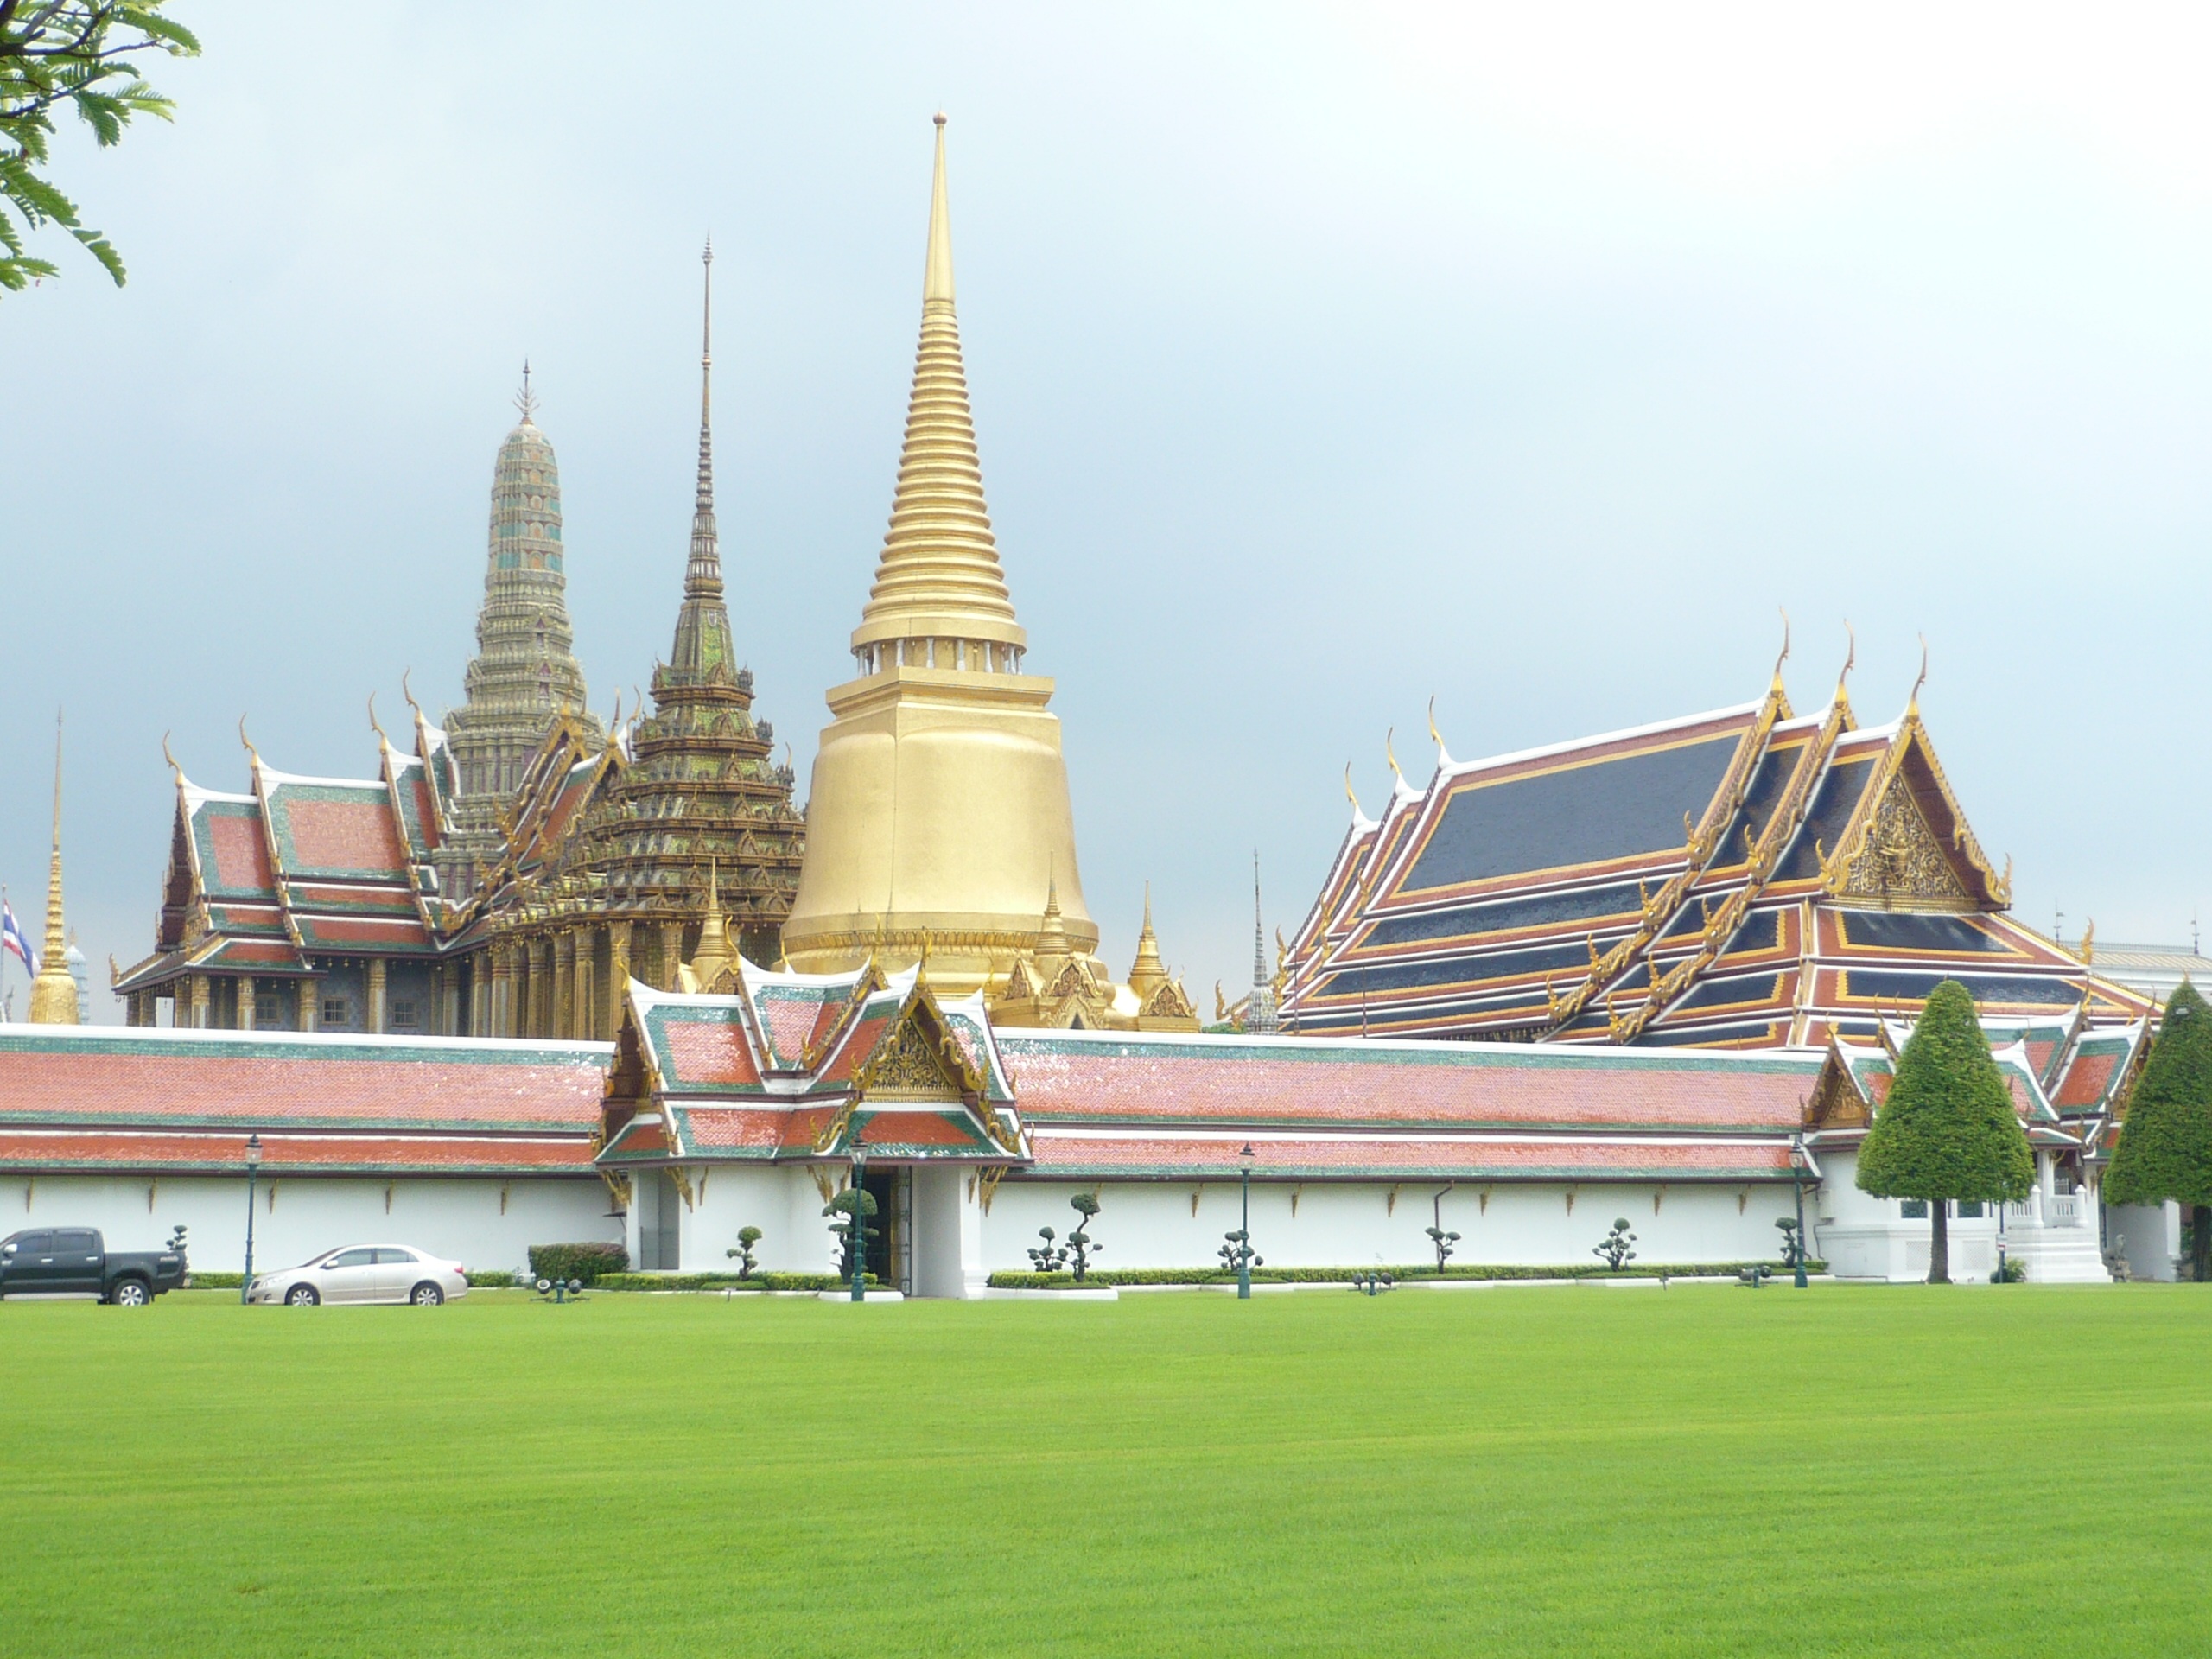
building, palace, tower, landmark, place of worship, thailand, temple, bangkok, wat, hindu temple